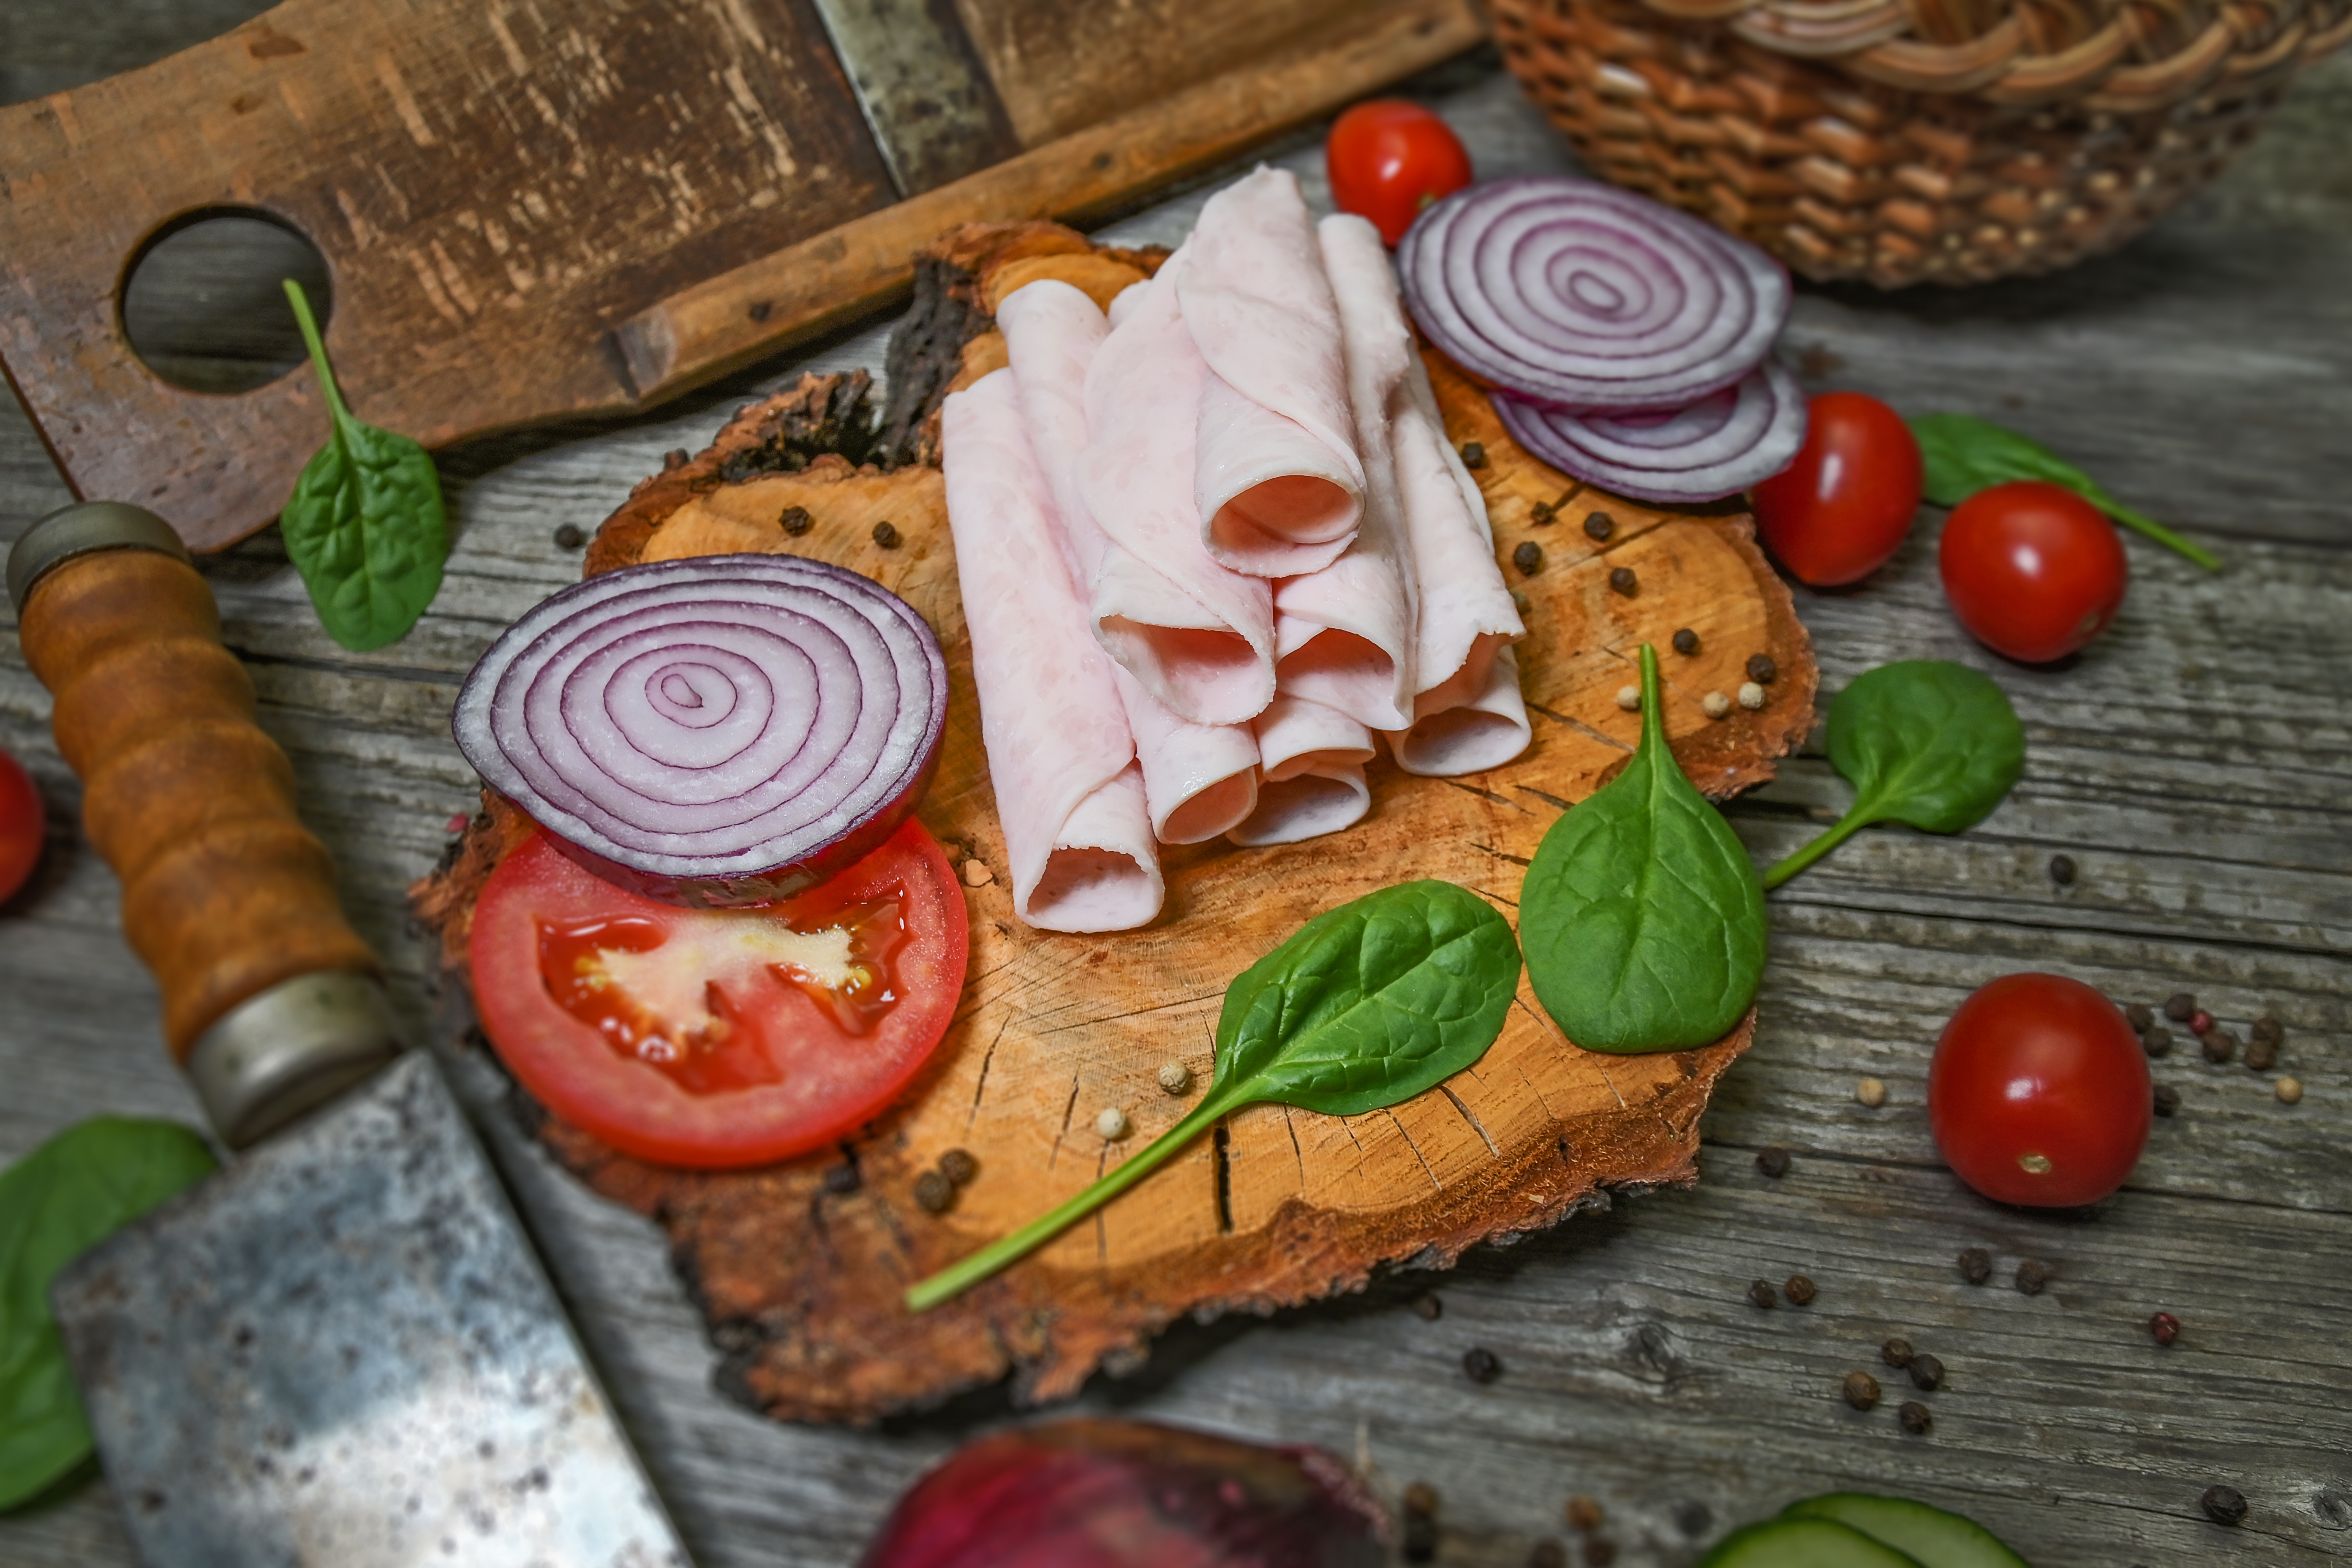
cold cuts, cooked, delicious, portion, folk, traditional, spicy, spiced, dish, eat, kitchen, food, meat, beef, barbecue, steak, grilled, pepper, meal, background, fillet, red, dinner, cut, cuisine, ingredient, vegetarian food, tomato, vegetable, produce, vegan nutrition, recipe, cherry tomatoes, finger food